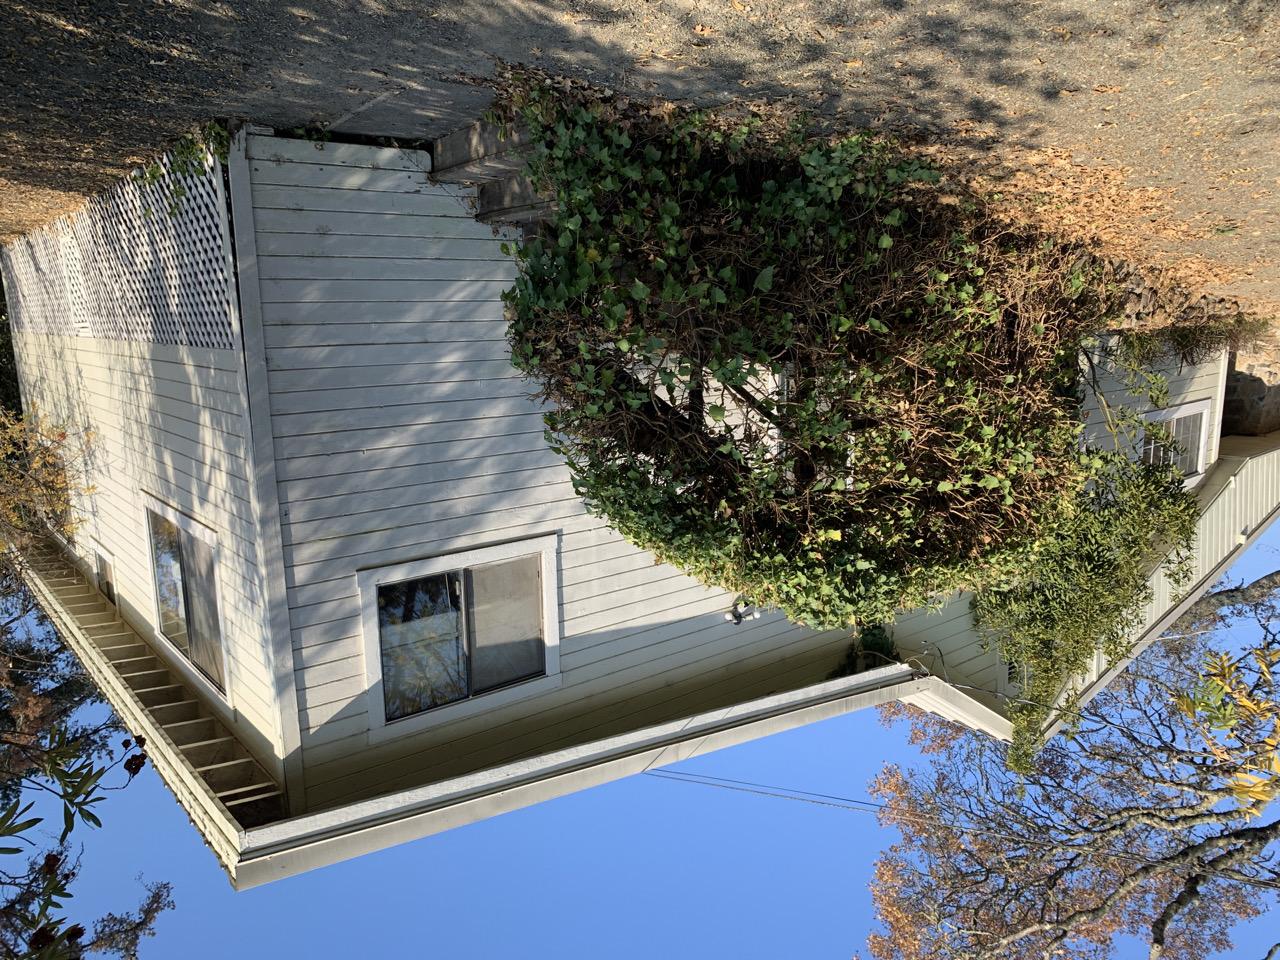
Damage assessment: affected